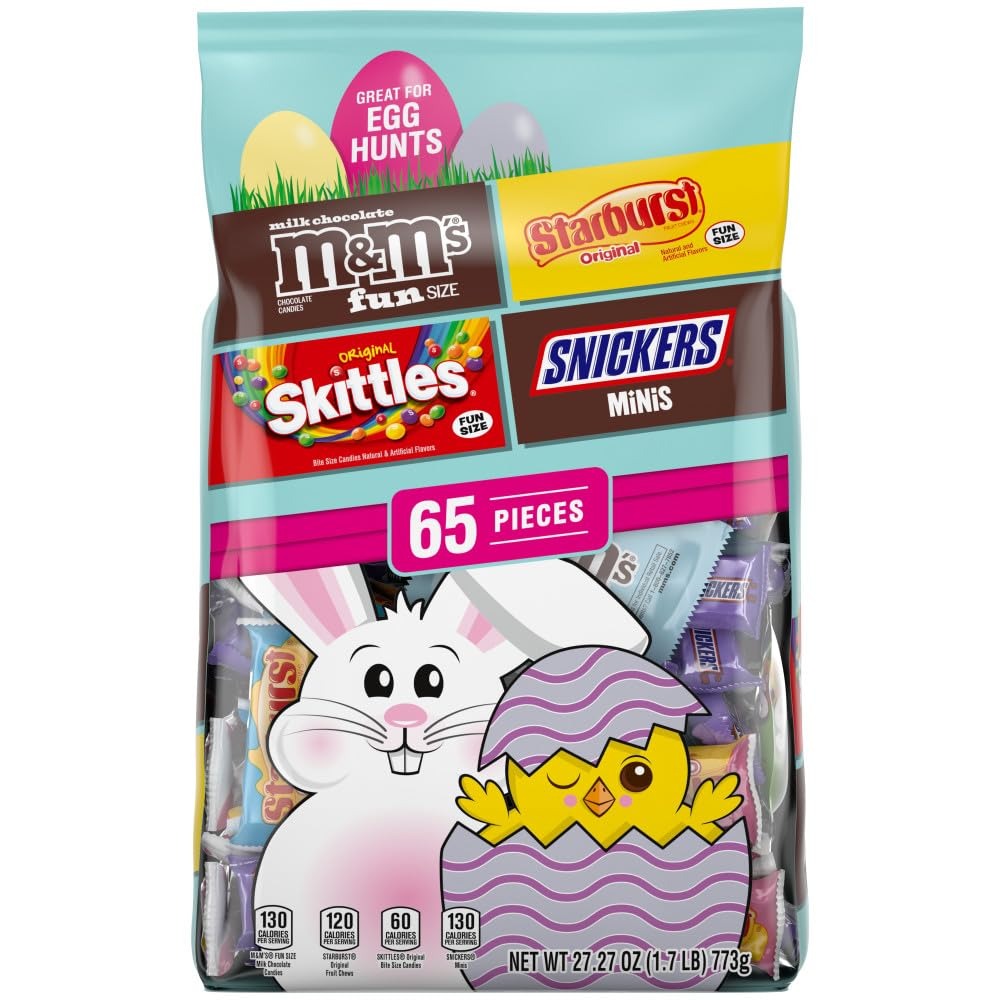
Item Name: Mars M&M'S, SKITTLES, SNICKERS & STARBURST Easter Basket Stuffers Variety Pack, 65 Ct Bulk Bag
Bullet Point 1: Contains one (1) 27.27-ounce, 65 piece bag of assorted M&M's, SNICKERS, SKITTLES and STARBURST Chocolate & Chewy Easter Candy Variety Pack to enhance your Easter traditions
Bullet Point 2: This Egg Hunt essential includes fun size M&M'S Milk Chocolate, Candy, mini SNICKERS Chocolate Bars, fun size SKITTLES Original Chewy Candy, and fun size STARBURST Original Chewy Candy
Bullet Point 3: Stuff Easter eggs with these festive individually wrapped pastel packs or along side the chocolate Easter bunny in your Easter baskets
Bullet Point 4: Make sure you fill candy dishes at home and the office with a Spring time assortment of milk chocolate and fruit chewy candy
Bullet Point 5: From Easter baskets to Easter brunch, use this Easter candy variety pack to decorate Easter tablescapes or to sweeten up a savory charcuterie board
Value: 65.0
Unit: Count

Price: 9.99